Agnes Leslie, Countess of Morton

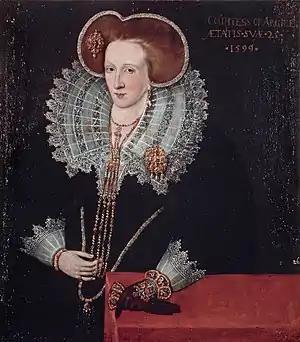
Portrait of Agnes Douglas, Countess of Argyll, daughter of Lady Agnes Leslie. Painted in 1599, and sometimes attributed to Adrian Vanson.

On 26 November 1554 she married Sir William Douglas, Laird of Lochleven. The contract for their marriage was signed on 19 August 1554. Sir William was the son of Sir Robert Douglas and Margaret Erskine, a former mistress of King James V of Scotland. Sir William's half-brother from his mother's liaison with the king was James Stewart, Earl of Moray, Regent of Scotland from 1567 until his assassination in January 1570. Sir William's cousin was another Regent of Scotland James Douglas, 4th Earl of Morton. The couple made their home at Lochleven Castle, which was a fortress situated on an island in the middle of the loch, and where his widowed mother also resided.